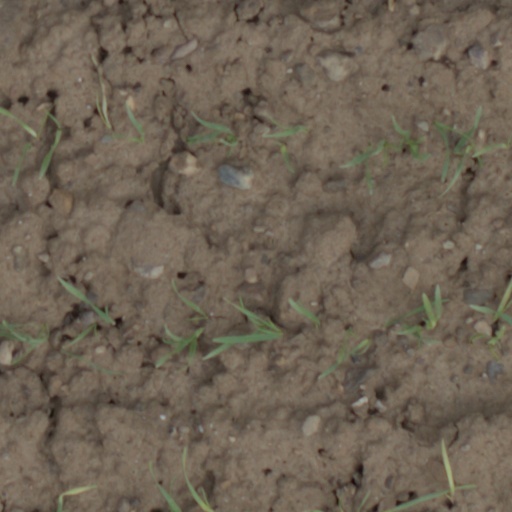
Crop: wheat